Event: Nepal Earthquake
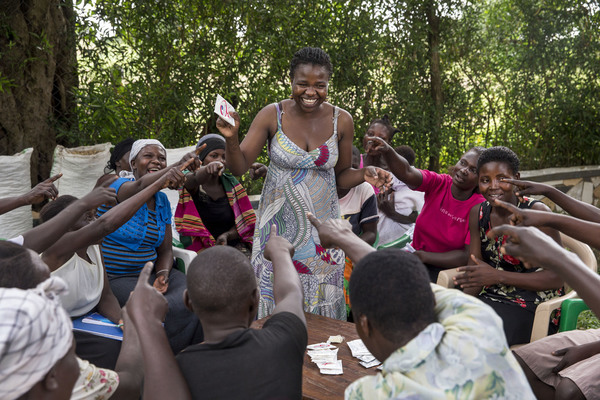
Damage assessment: no_damage